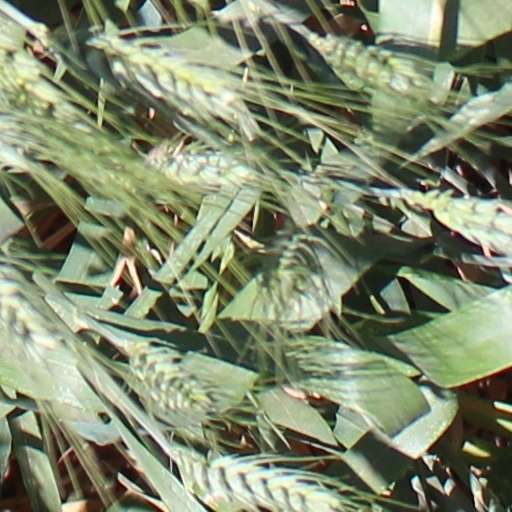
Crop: wheat